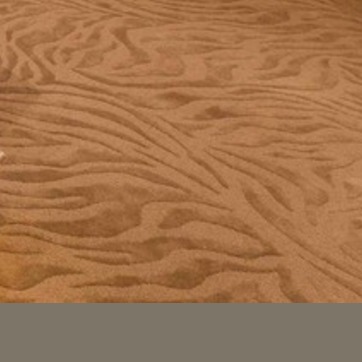
Material: carpet